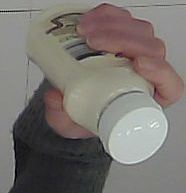
Product: heinz_mayo